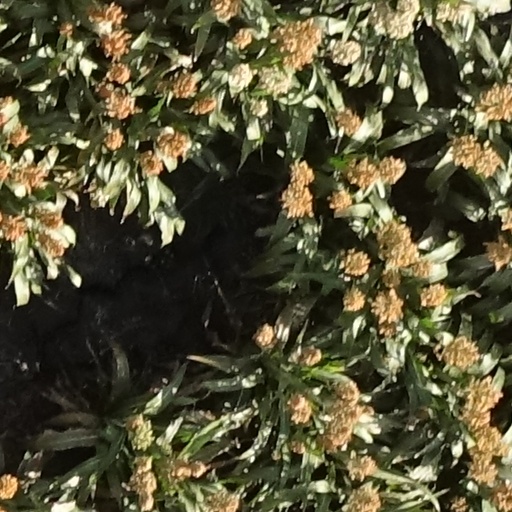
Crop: sorghum